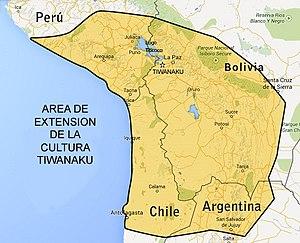
La province de La Rioja est une subdivision de l'Argentine située au nord-ouest du pays. Elle est limitée au nord-ouest par le Chili, à l'ouest par la province de San Juan, au sud par la province de San Luis à l'est par la province de Córdoba et au nord par la province de Catamarca.